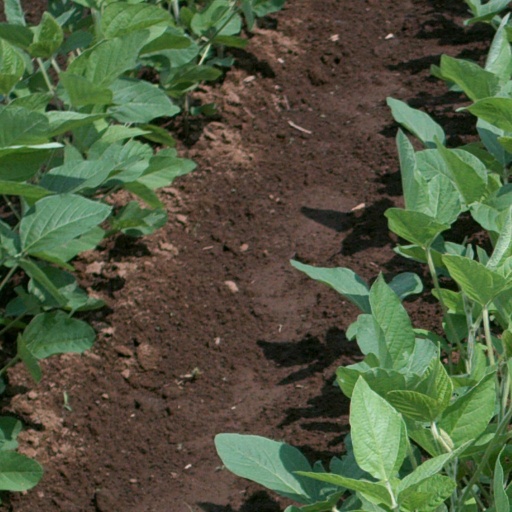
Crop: soybean